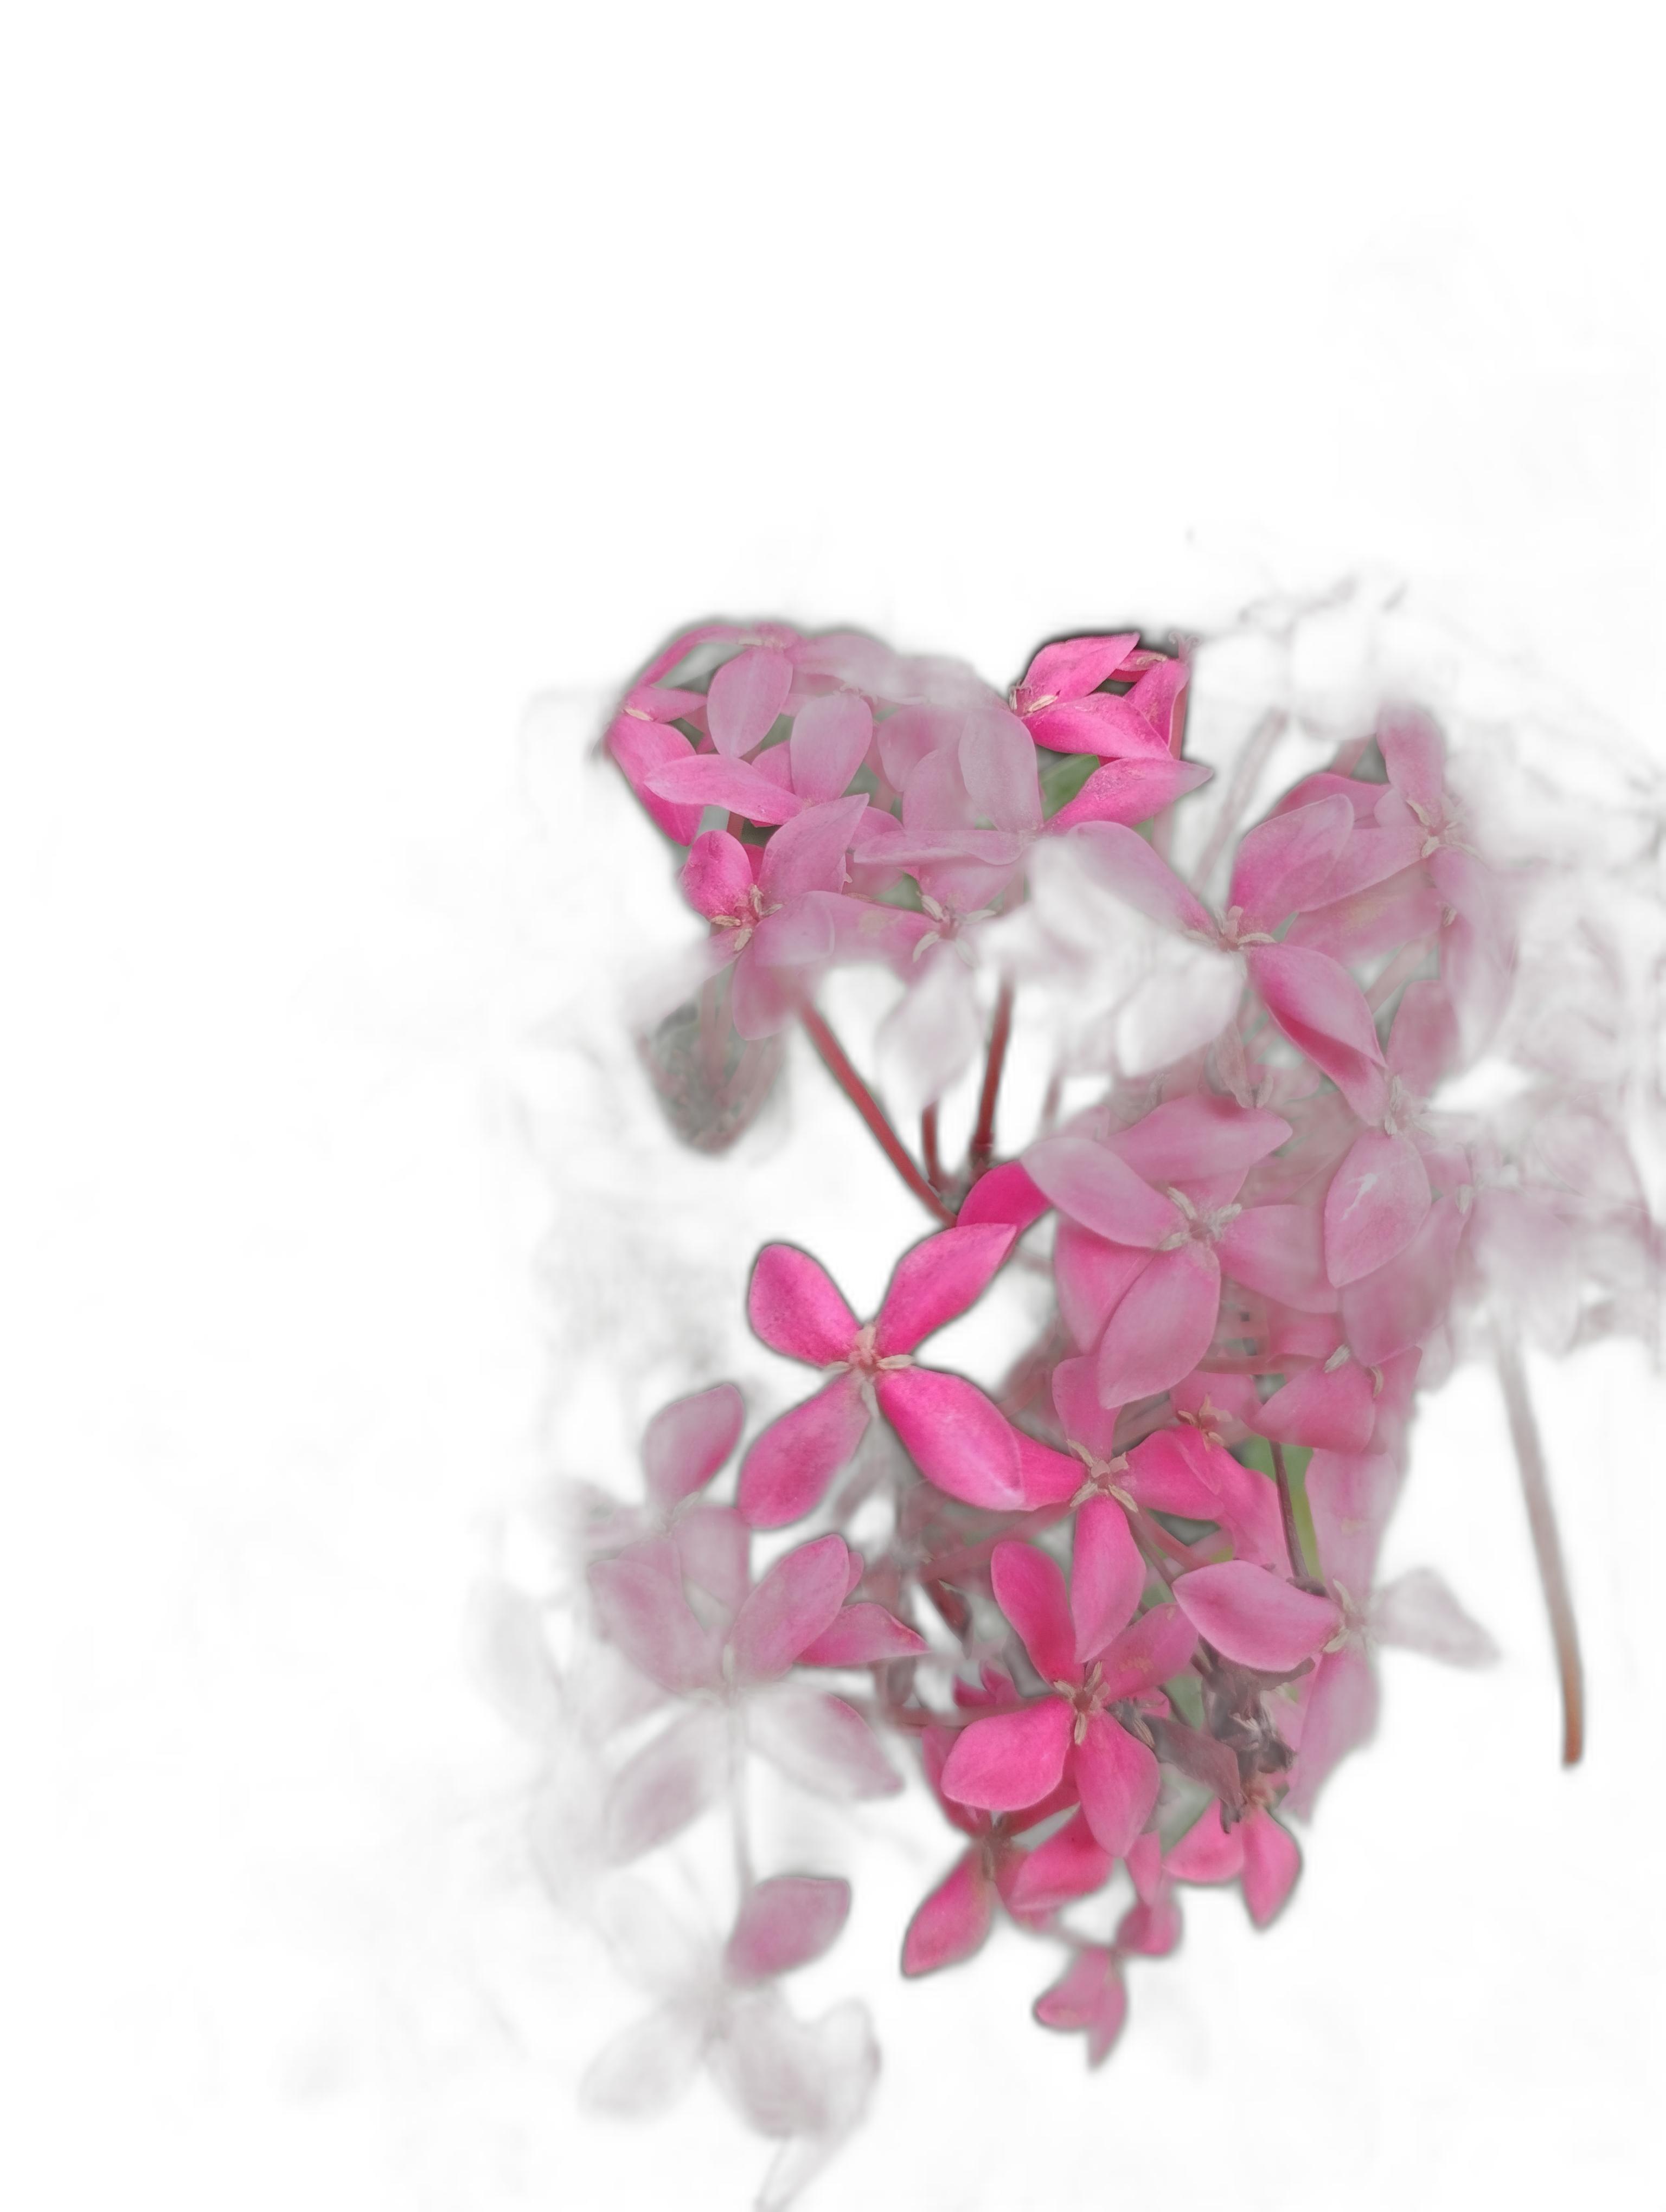
Label: Jungle geranium